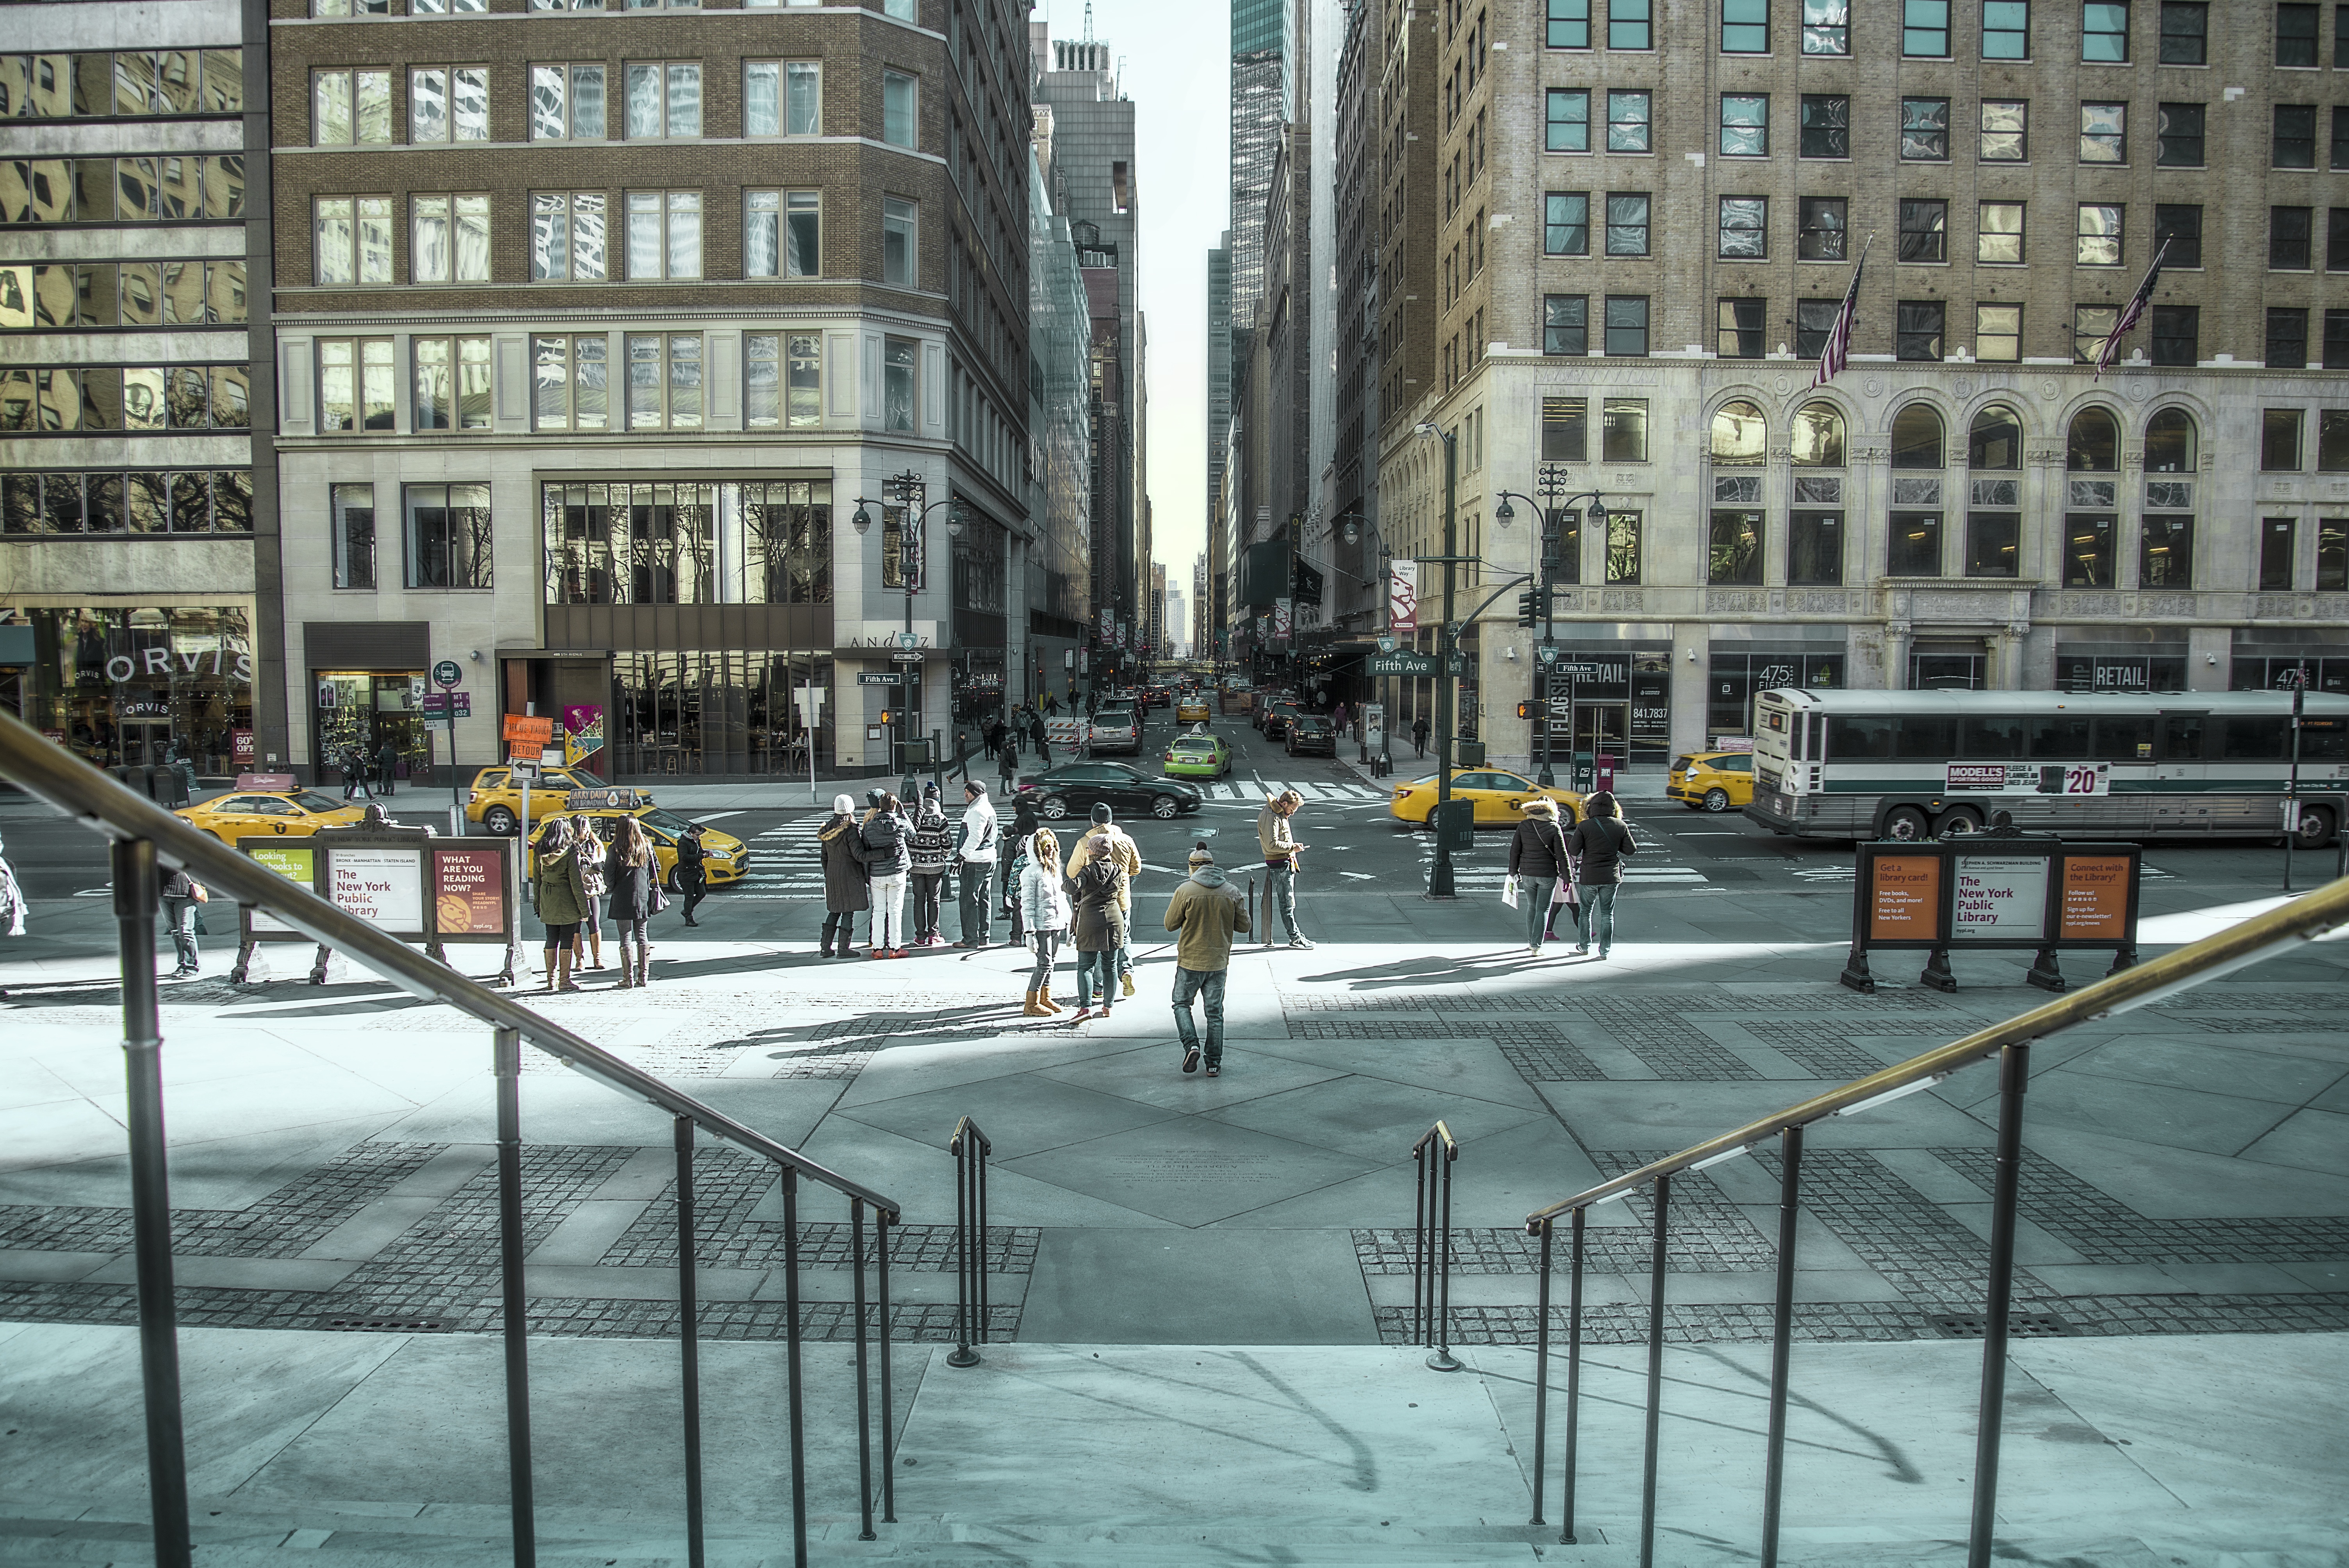
pedestrian, snow, winter, people, road, street, city, skyscraper, urban, cityscape, downtown, plaza, buildings, town square, vehicles, urban area, human settlement